Emperor Jing of Han

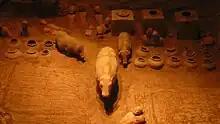
Tomb figures in the Yangling Mausoleum of Han at Xianyang, near Xi'an

The late reign of Emperor Jing was marked by an incident for which he was much criticized: the death of Zhou Yafu, who had been instrumental in the victory against the Seven States. As prime minister, Zhou offended nearly every powerful figure around Emperor Jing, in particular his brother Prince Liu Wu and his mother Empress Dowager Dou (for refusing to save Liang first when Liang was sieged by the combined forces of Wu and Chu), and his wife Empress Wang and her brother Wang Xin (王信), whom Emperor Jing wanted to make a marquess but whose candidacy Zhou rebuffed. By 143 BC, he was retired when his son, in anticipation of his death, purchased retired armor and weapons from the imperial armory to serve as burial decorations. Zhou's son refused to pay the delivery workers, and the delivery workers, in retaliation, accused the Zhous of treason. Emperor Jing had Zhou Yafu arrested and interrogated, and the interrogator, when told by Zhou that the armor and weapons were for burial purposes, accused him of "underground treason"—i.e., ready to commit treason against the spirits of the emperors after he himself dies. Zhou committed suicide in prison.